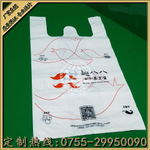
Label: plastic